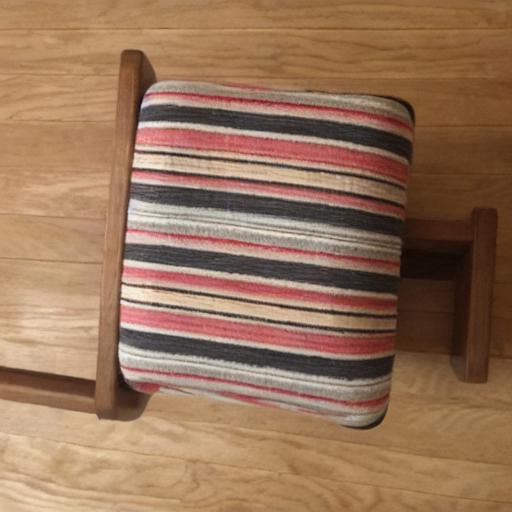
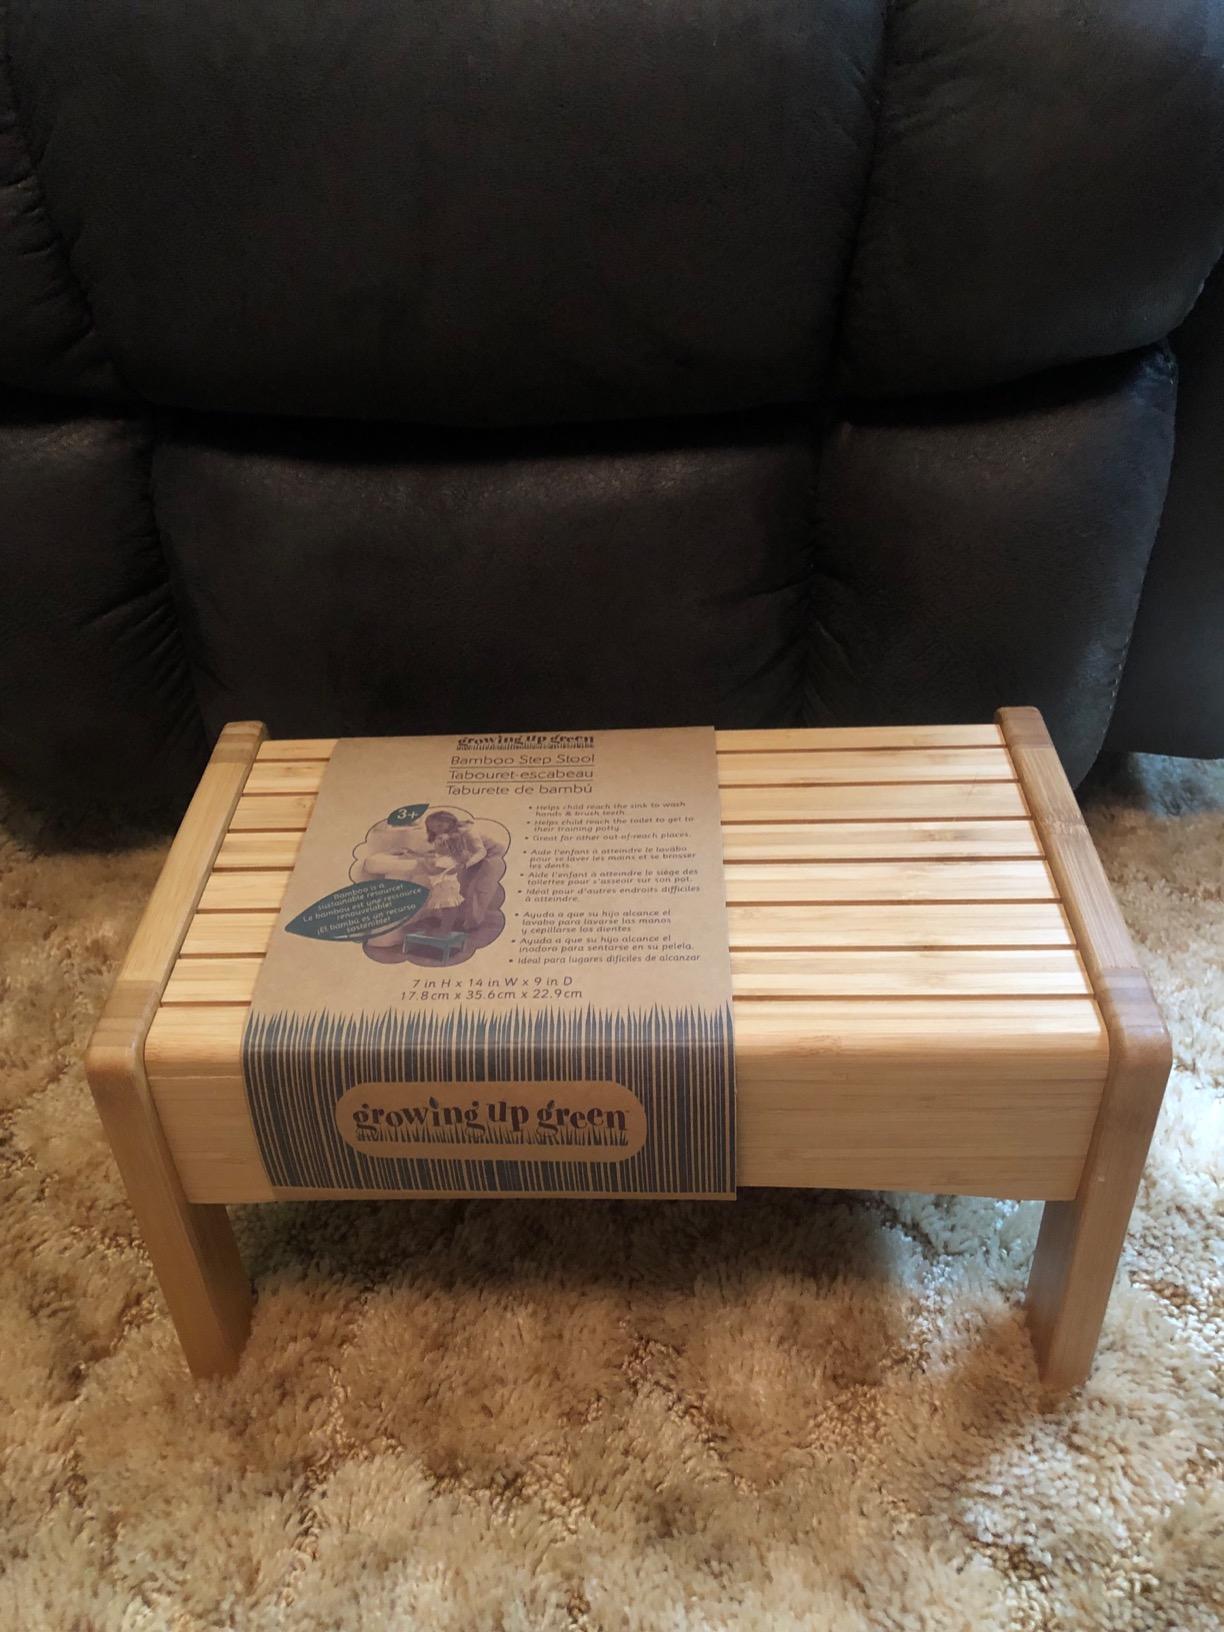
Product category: stool
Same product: no